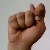
The image shows a hand gesture representing the letter 'T' in Indian Sign Language.